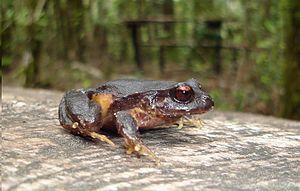
Eupsophus roseus est une espèce d'amphibiens de la famille des Alsodidae.